Explosive belt

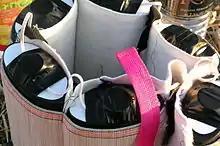
A suicide belt captured by the Israel Defense Forces (2006)

The explosive belt usually consists of several cylinders filled with explosive (de facto pipe bombs), or in more sophisticated versions with plates of explosive. The explosive is surrounded by a fragmentation jacket that produces the shrapnel responsible for most of the bomb's lethality, effectively making the jacket a crude, body-worn, Claymore mine. Once the vest is detonated, the explosion resembles an omnidirectional shotgun blast. The most dangerous and the most widely used shrapnel are steel balls in diameter. Other shrapnel material can be anything of suitable size and hardness, most often nails, screws, nuts, and thick wire. Shrapnel is responsible for about 90% of all casualties caused by this kind of device.